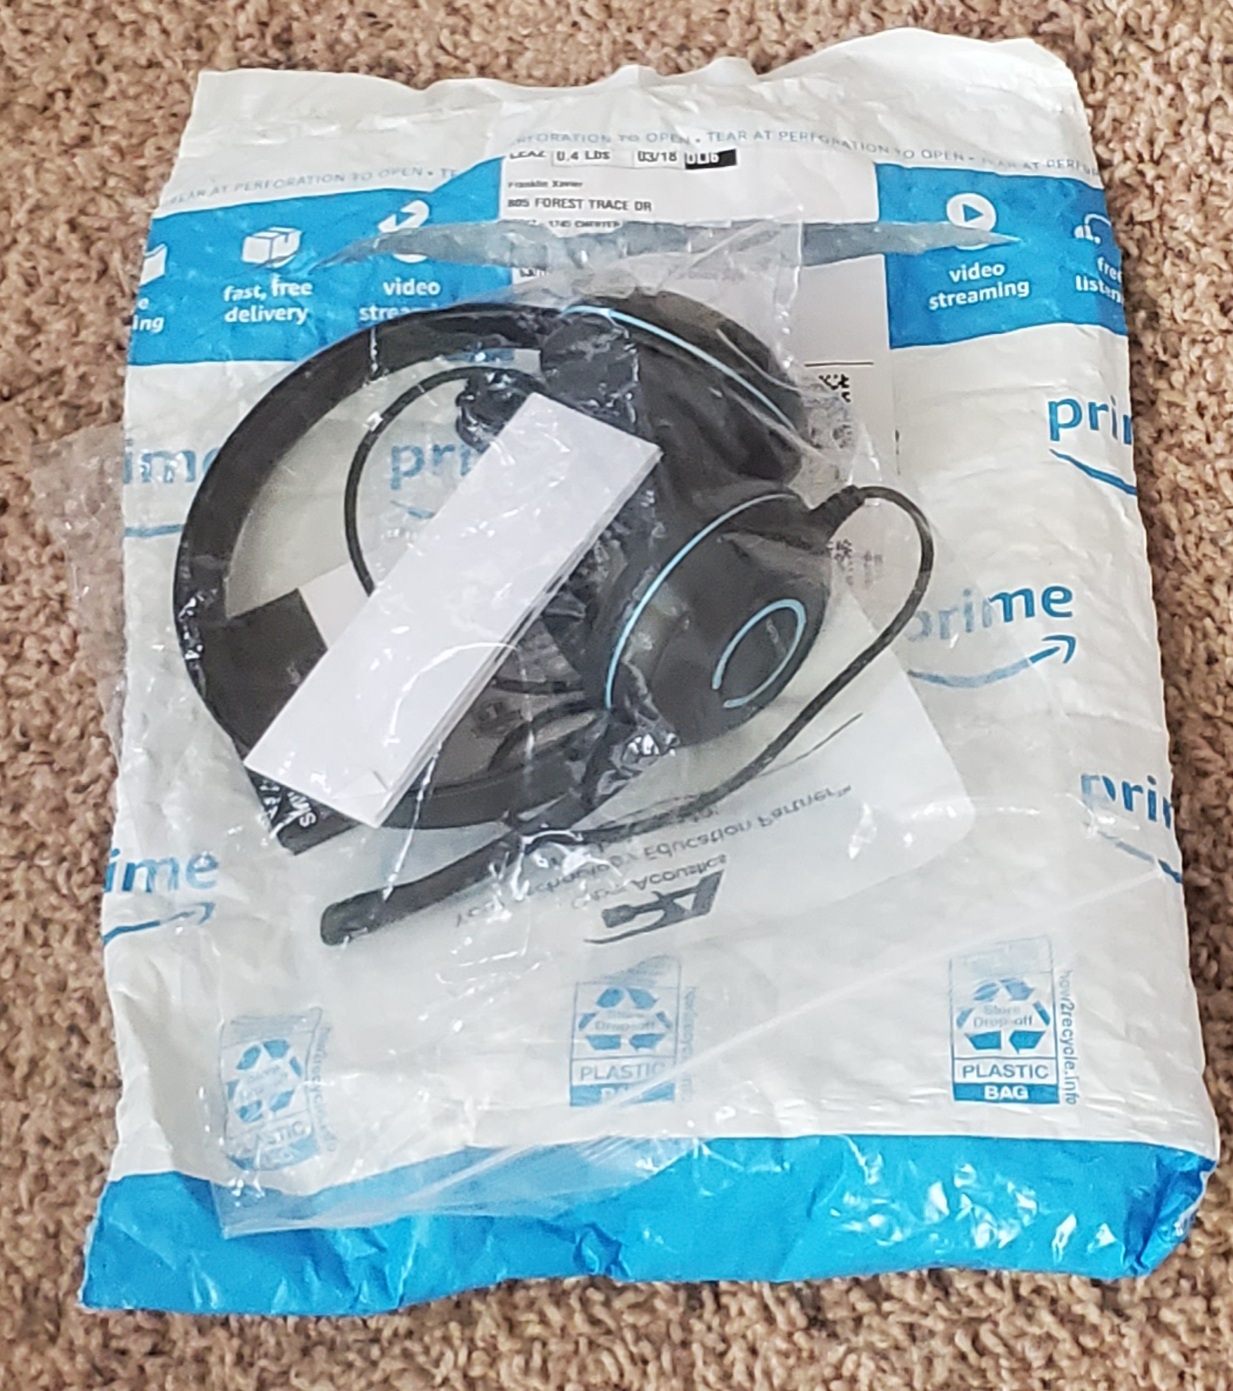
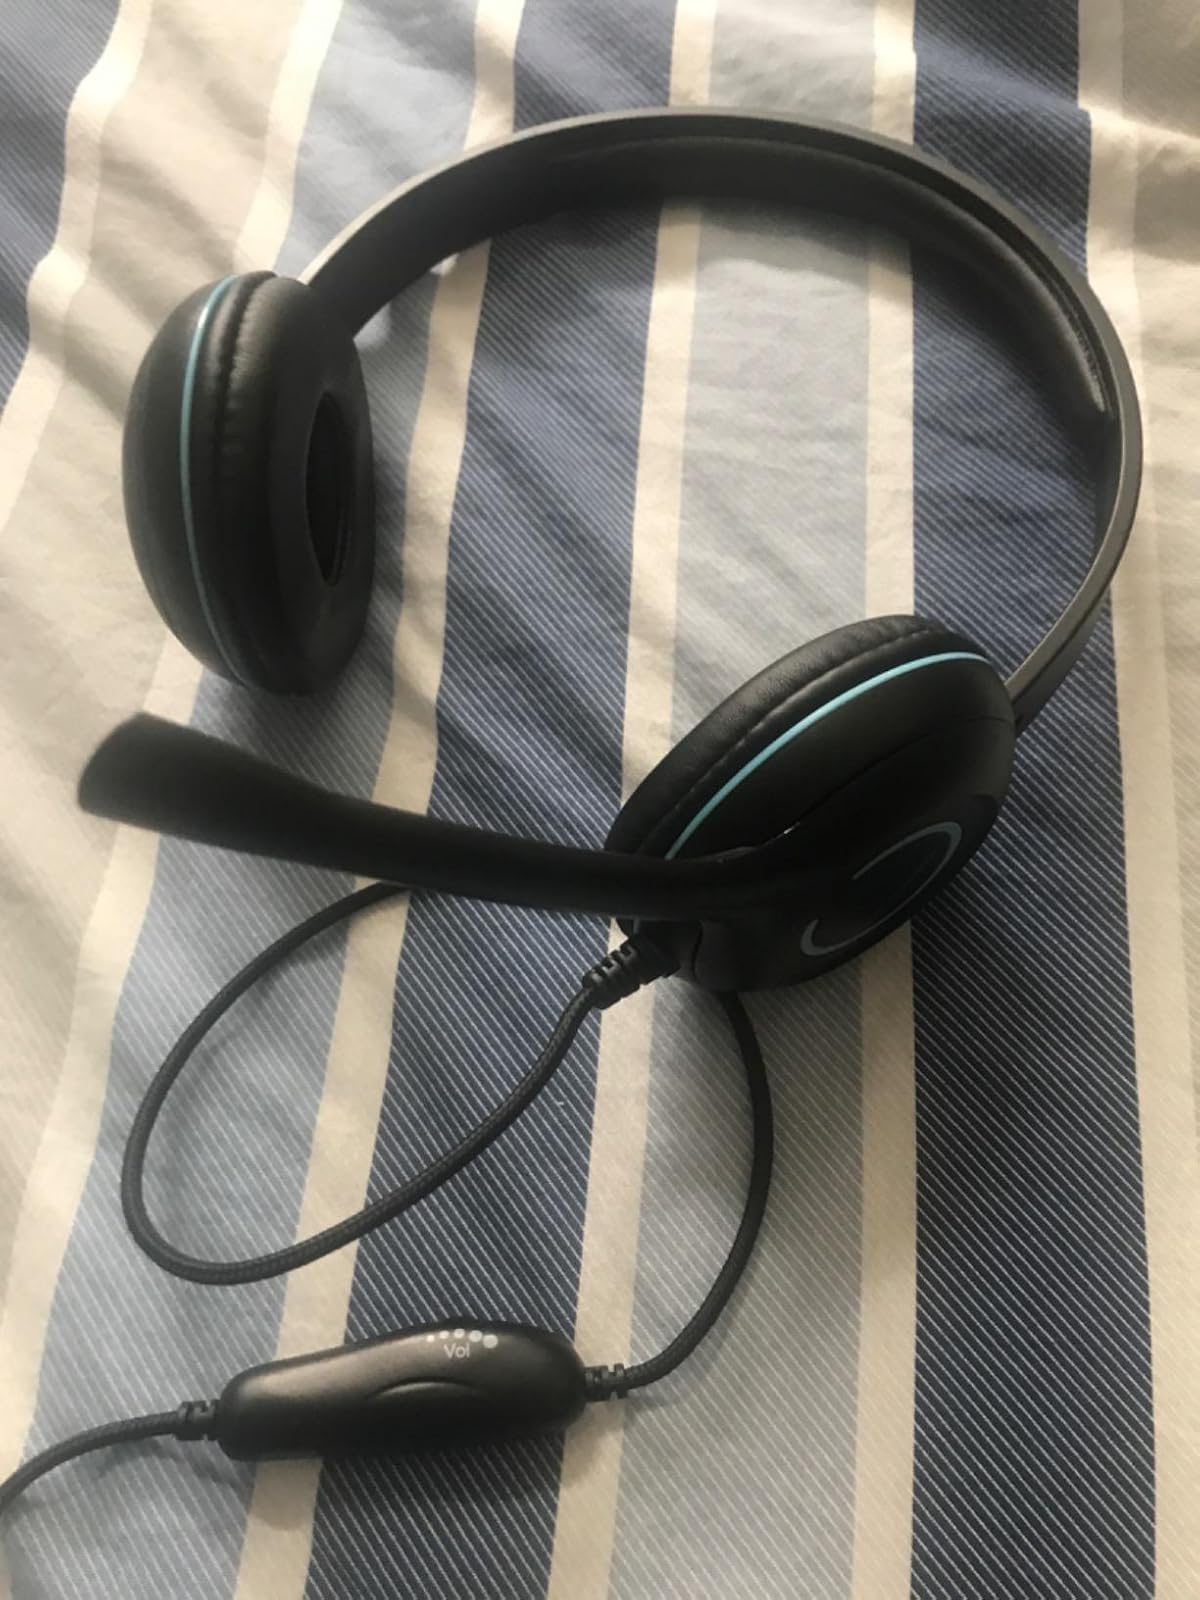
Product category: headphones
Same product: yes